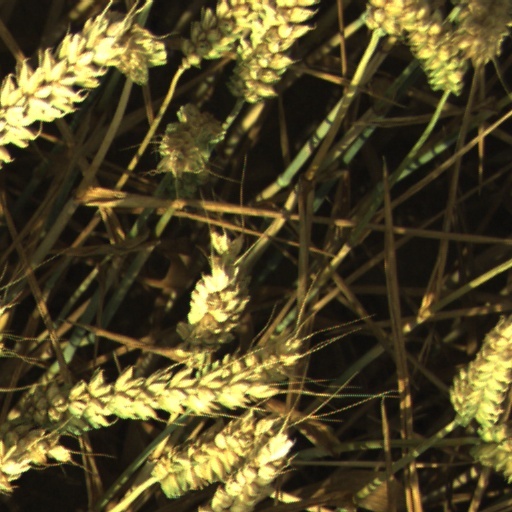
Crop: wheat